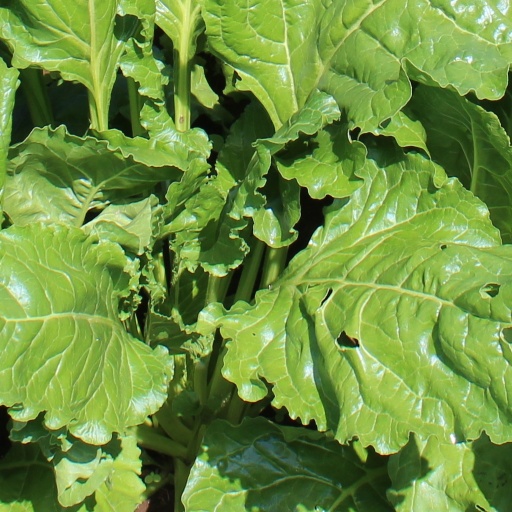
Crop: sugar beet